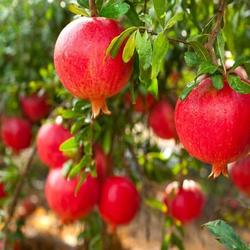
Label: Pomegranate